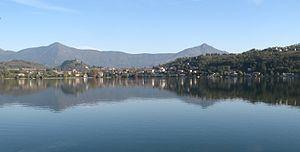
Veillane, est une commune de la ville métropolitaine de Turin, dans le Piémont, en Italie.